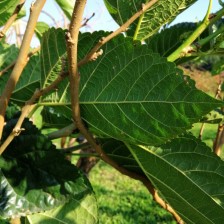
Variety: BlackOodTurkey